USS San Diego (CL-53)

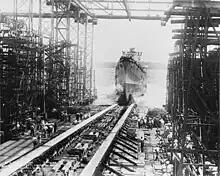
Launching of "San Diego" on 26 July 1941

"San Diego" was laid down on 27 March 1940 by Bethlehem Steel in Quincy, Massachusetts, sponsored by Grace Legler Benbough (wife of Percy J. Benbough, then-mayor of San Diego), launched on 26 July 1941, and acquired by the Navy and commissioned on 10 January 1942.